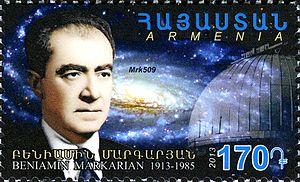
Beniamin Egishevitch Markarian arménien : Բենիամին Եղիշեի Մարգարյան, né le 29 novembre 1913 et mort le 29 septembre 1985 à Erevan, dit Benik Markarian, est un astronome soviétique et arménien. La chaîne de Markarian porte son nom depuis qu'il a découvert que cet ensemble de galaxies est doté d'un mouvement commun. Les galaxies de Markarian sont des galaxies actives émettant fortement dans la bande visible.